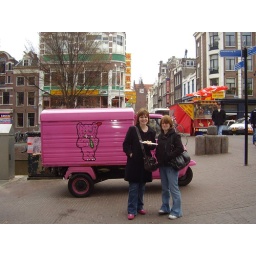
the pink elephant in amsterdam